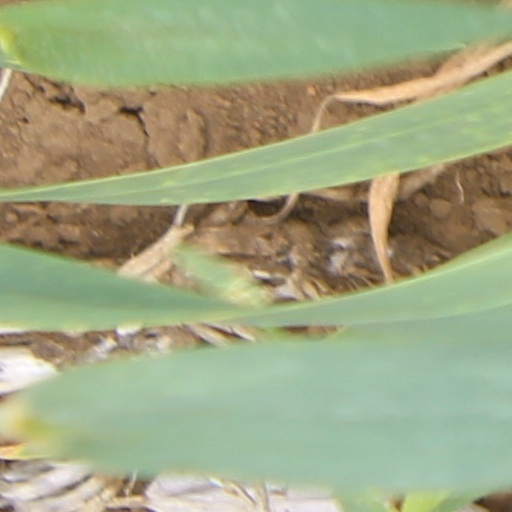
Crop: wheat